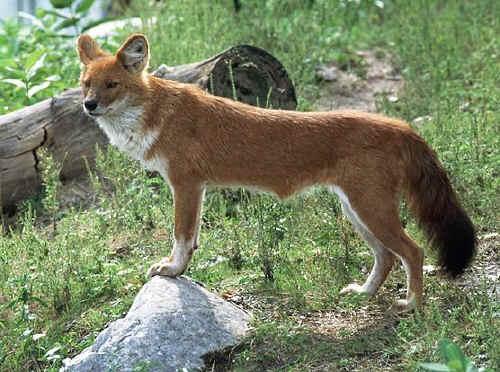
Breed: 209-n000043-dhole